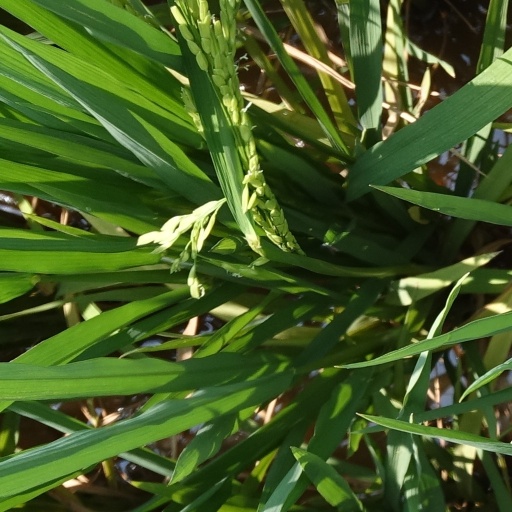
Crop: rice